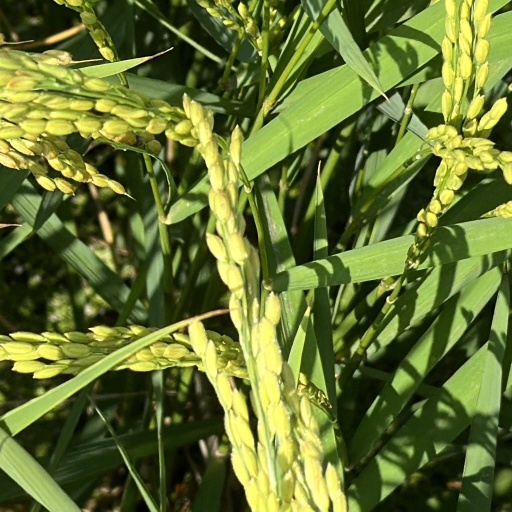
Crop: rice